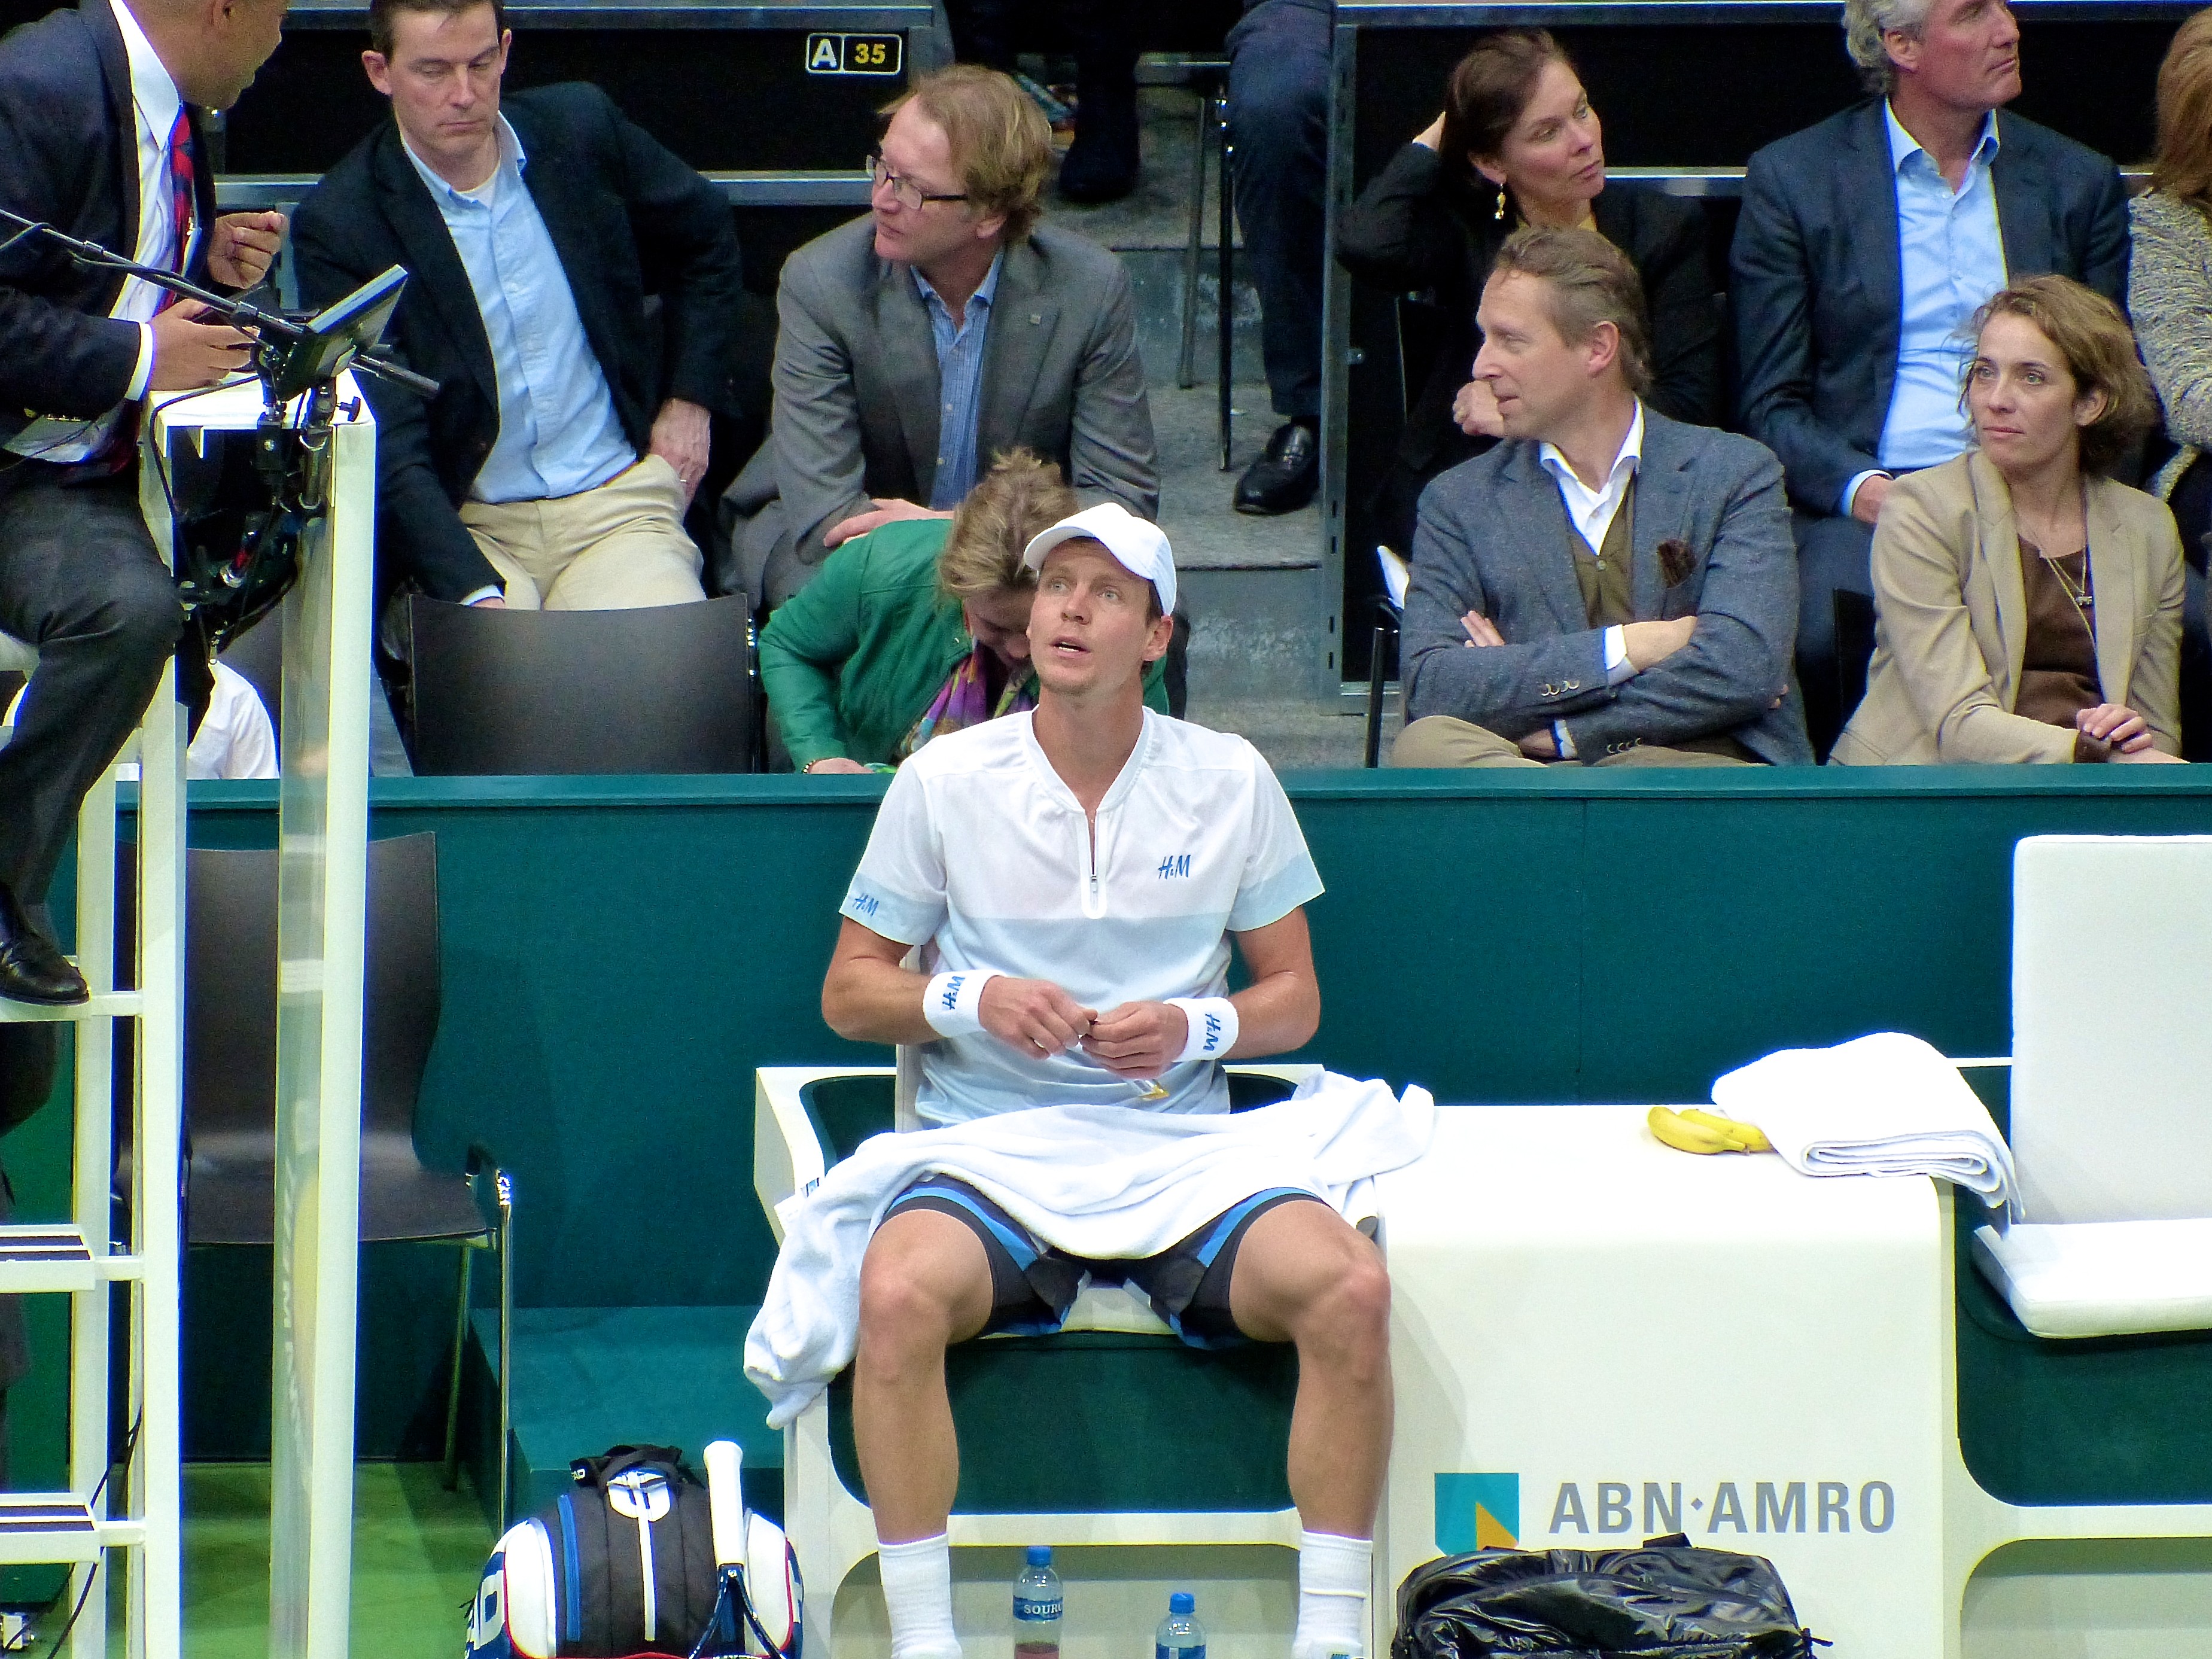
sport, competition, holland, netherlands, arena, rotterdam, tennis, sports, pro, atp, tournament, ahoy, final, berdych, ball game, sport venue, racquet sport